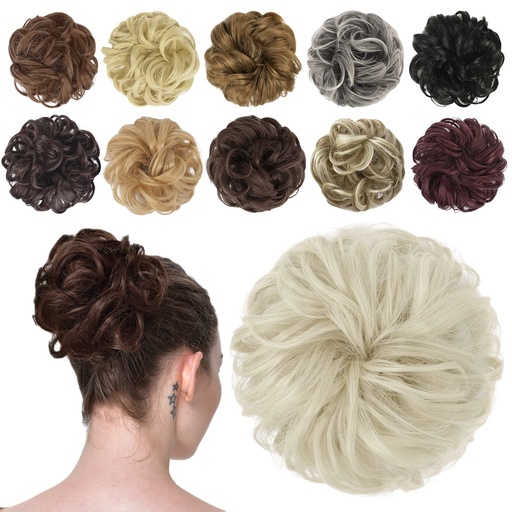
FESHFEN Messy Bun Hair Piece - Elastic Wavy Curly Hair Bun Scrunchies Extensions Synthetic Chignon Hairpieces for Women Girls, Ash Platinum Blonde 1 PCS
Brand: FESHFEN Color: 60# Ash Platinum Blonde Features: Material: Japanese A class synthetic fiber to create a messy and fluffy look, well blending with your own hair. Natural & Fluffy: Messy hair bun weighs 1.45 oz/pcs, perfect for adding volume and fullness to a updo or a ponytail. This eye-catching hairpiece bun is very soft and natural, looks like your own hair. Elastic Hair Bun: The elastic hair tie on the hairpiece can be adjusted for thin or thick hair. If the hair piece bun is too loose, you can secure with hair pins, which will make the hair bun tight on your head. Suitable Occasions: This full messy bun scrunchy is perfect for daily use, live show, party, prom, Cosplay, anniversary, wedding, theme parties, shopping, working, dating, and for fun, which can give you an instant hairstyle in seconds. Customer Service: We provide color consultation and recommendation service. If needed, please reach to us with some photos of your hair taken in natural light, we will recommend the suitable colors for you. Package Dimensions: 7.8 x 7.7 x 1.3 inches Binding: Health and Beauty
Brand: FESHFEN
Category: Apparel & Accessories > Clothing Accessories > Hair Accessories > Hair Bun & Volume Shapers